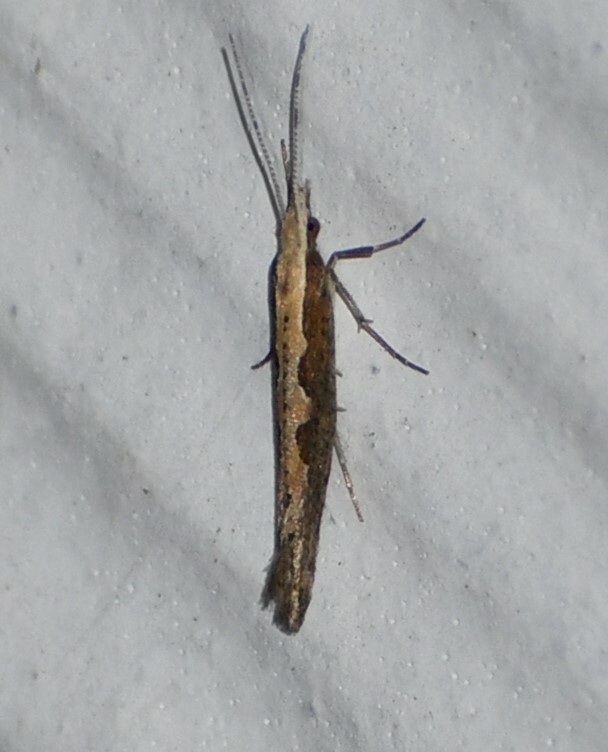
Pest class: diamondback_moth